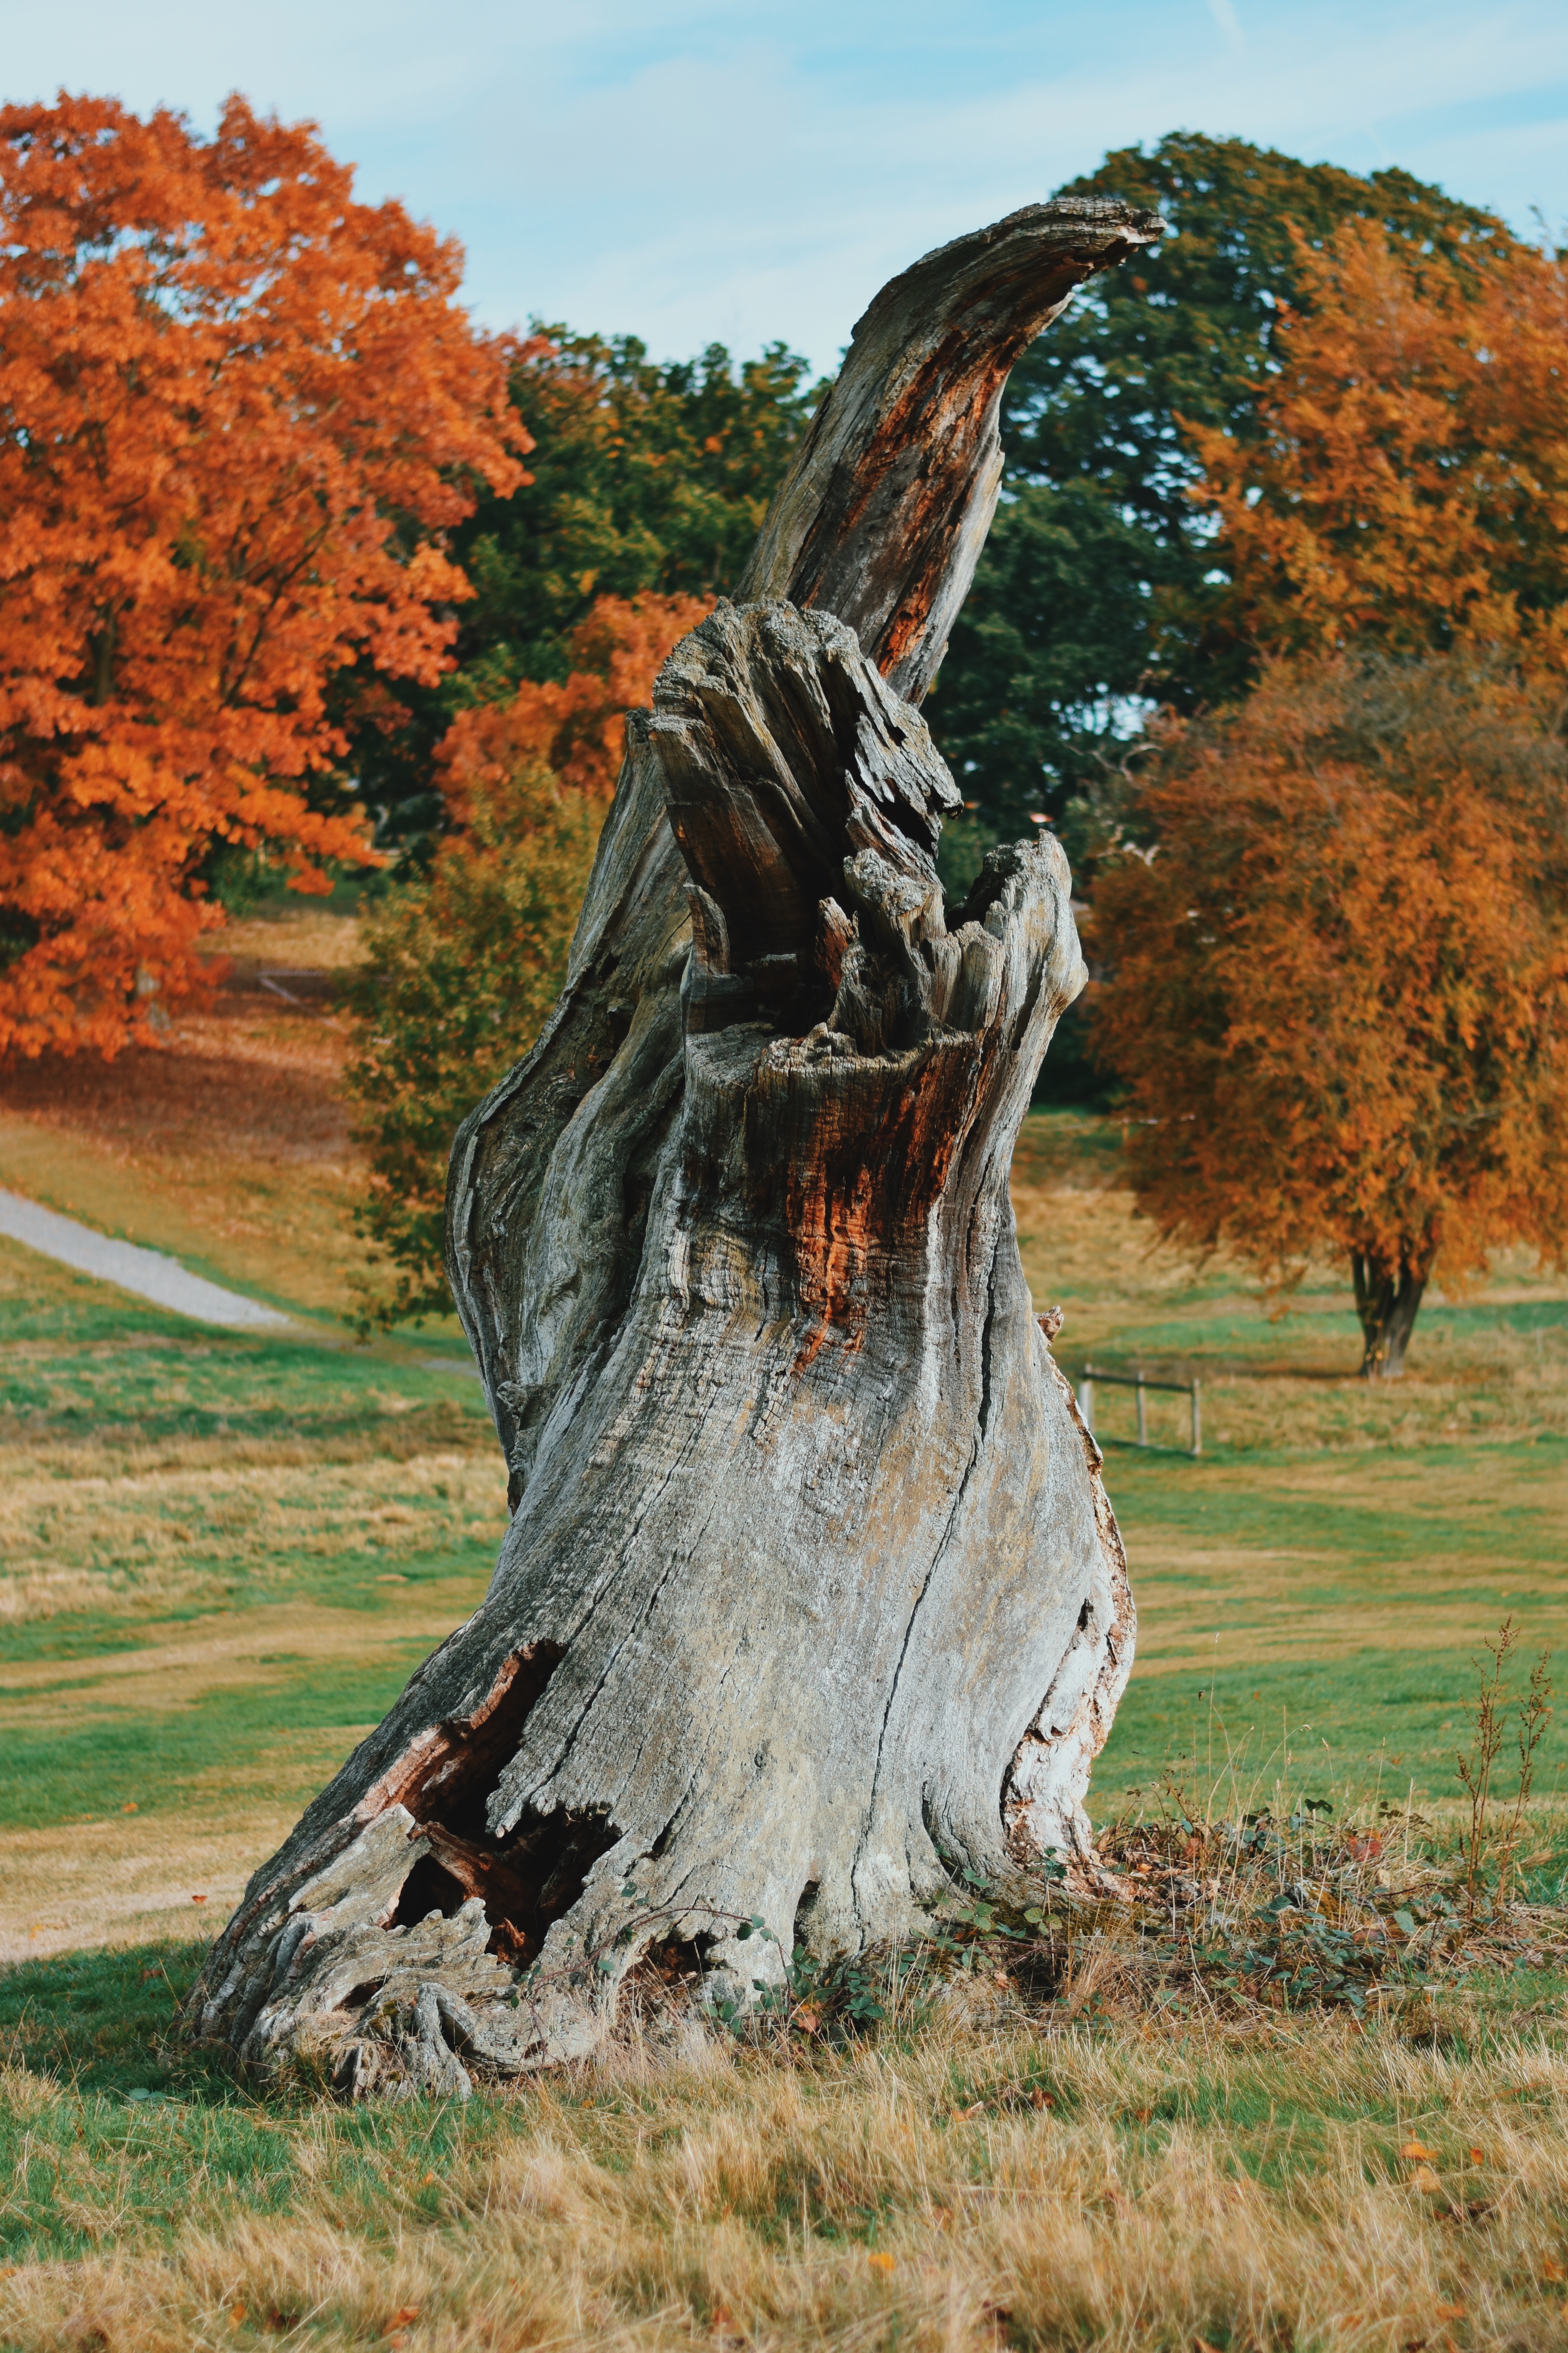
tree, nature, grass, rock, wilderness, plant, meadow, leaf, flower, statue, autumn, season, sculpture, art, woodland, rural area, woody plant